List of Dundee United F.C. managers

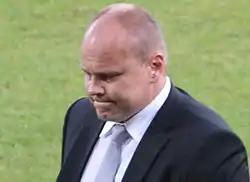
Mixu Paatelainen was in charge from October 2015 to May 2016, with the title of head coach

Dundee United Football Club is a professional football club based in Dundee, Scotland. Since being formed in 1909 as Dundee Hibernian, the club has employed a manager to run the team, the first being Pat Reilly. The club's longest serving and most successful manager is Jim McLean, who held the position from 1971 to 1993 and won three major honours – the Scottish Football League Premier Division title in 1982-83 and consecutive Scottish League Cup wins in 1979 and 1980. Two Dundee United managers have won the Scottish Cup – Ivan Golac in 1994 and Peter Houston in 2010.